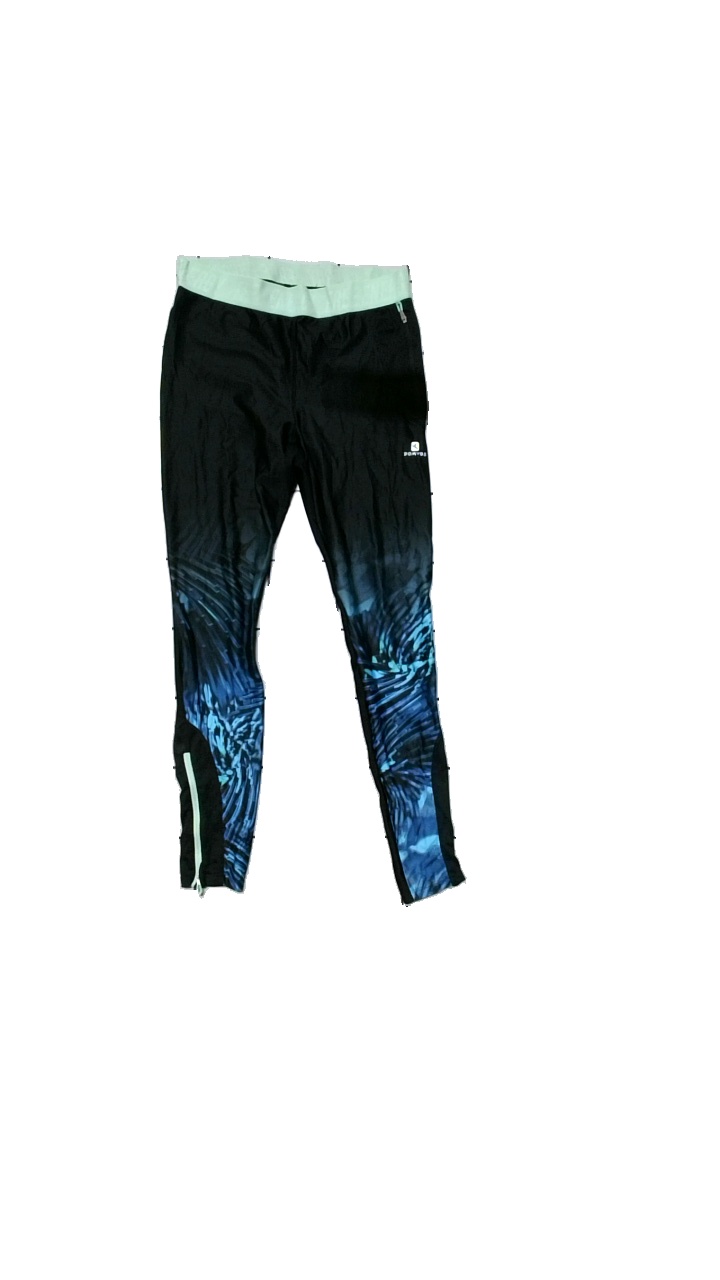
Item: Trousers (Ladies)
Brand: Missing
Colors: Blue, Black, Multicolor
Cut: None, Tight
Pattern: Other
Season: All
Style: Sports
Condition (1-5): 2
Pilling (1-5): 3
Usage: Reuse
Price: <50